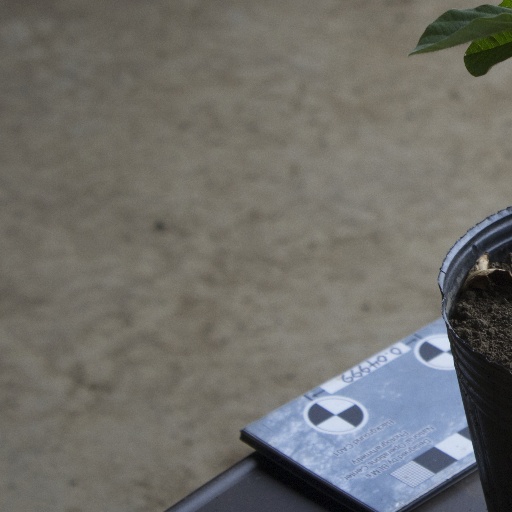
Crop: soybean